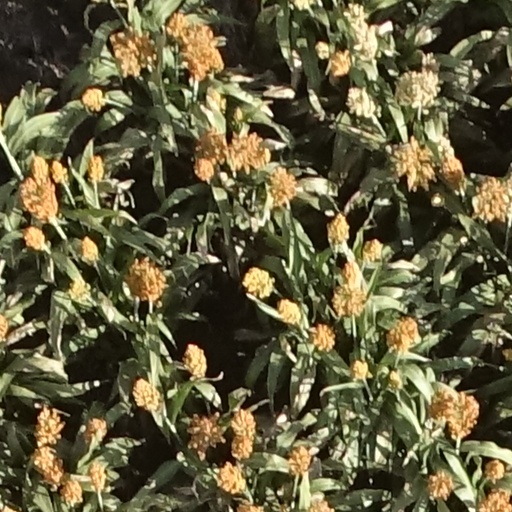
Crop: sorghum